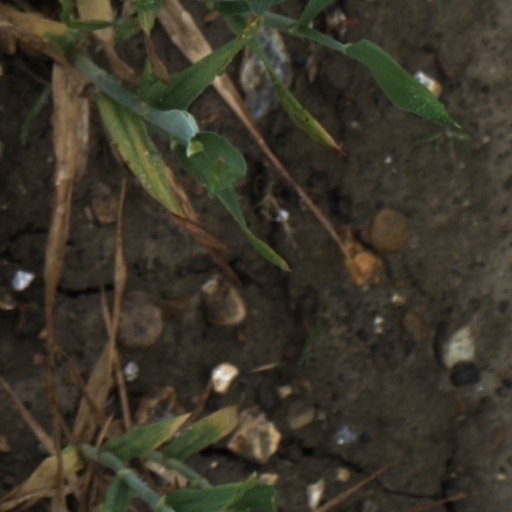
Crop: wheat